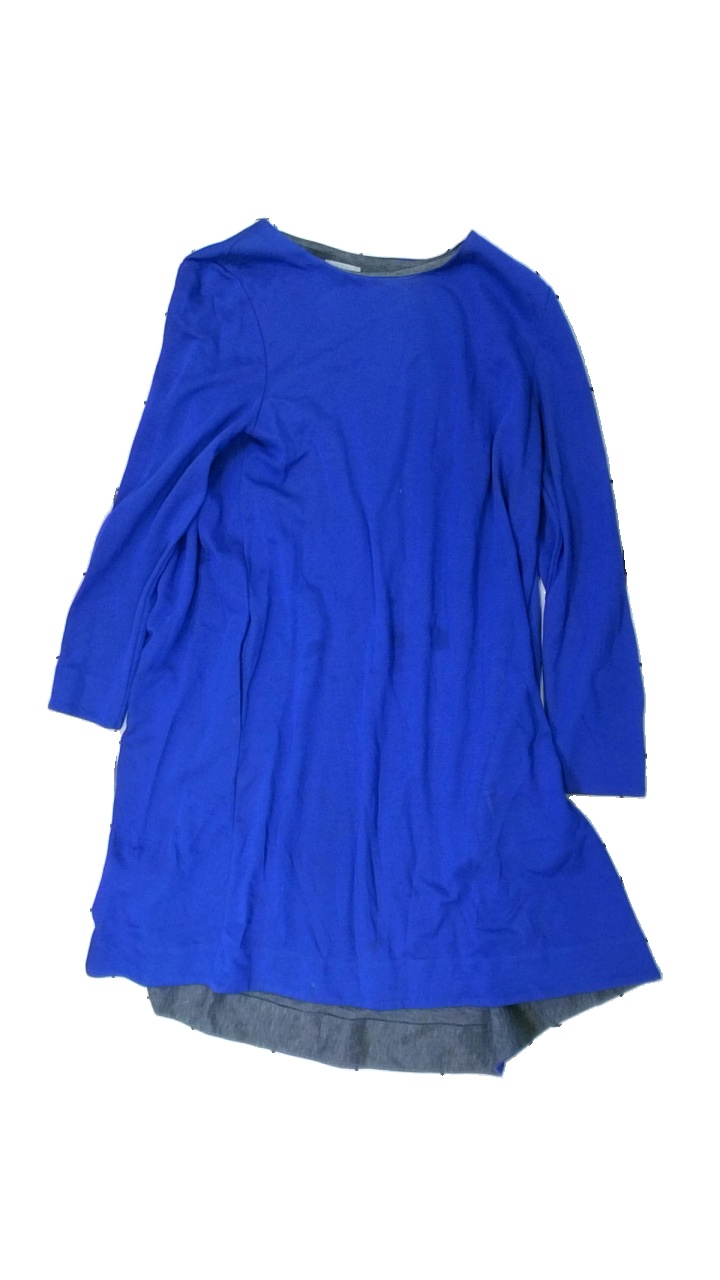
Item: Dress (Ladies)
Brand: Cos
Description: Plain blue dress with grey interior
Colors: Blue
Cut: Regular, C-collar
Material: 100% viscose
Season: All
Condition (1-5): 3
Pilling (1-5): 4
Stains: Minor
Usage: Export
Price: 50-100